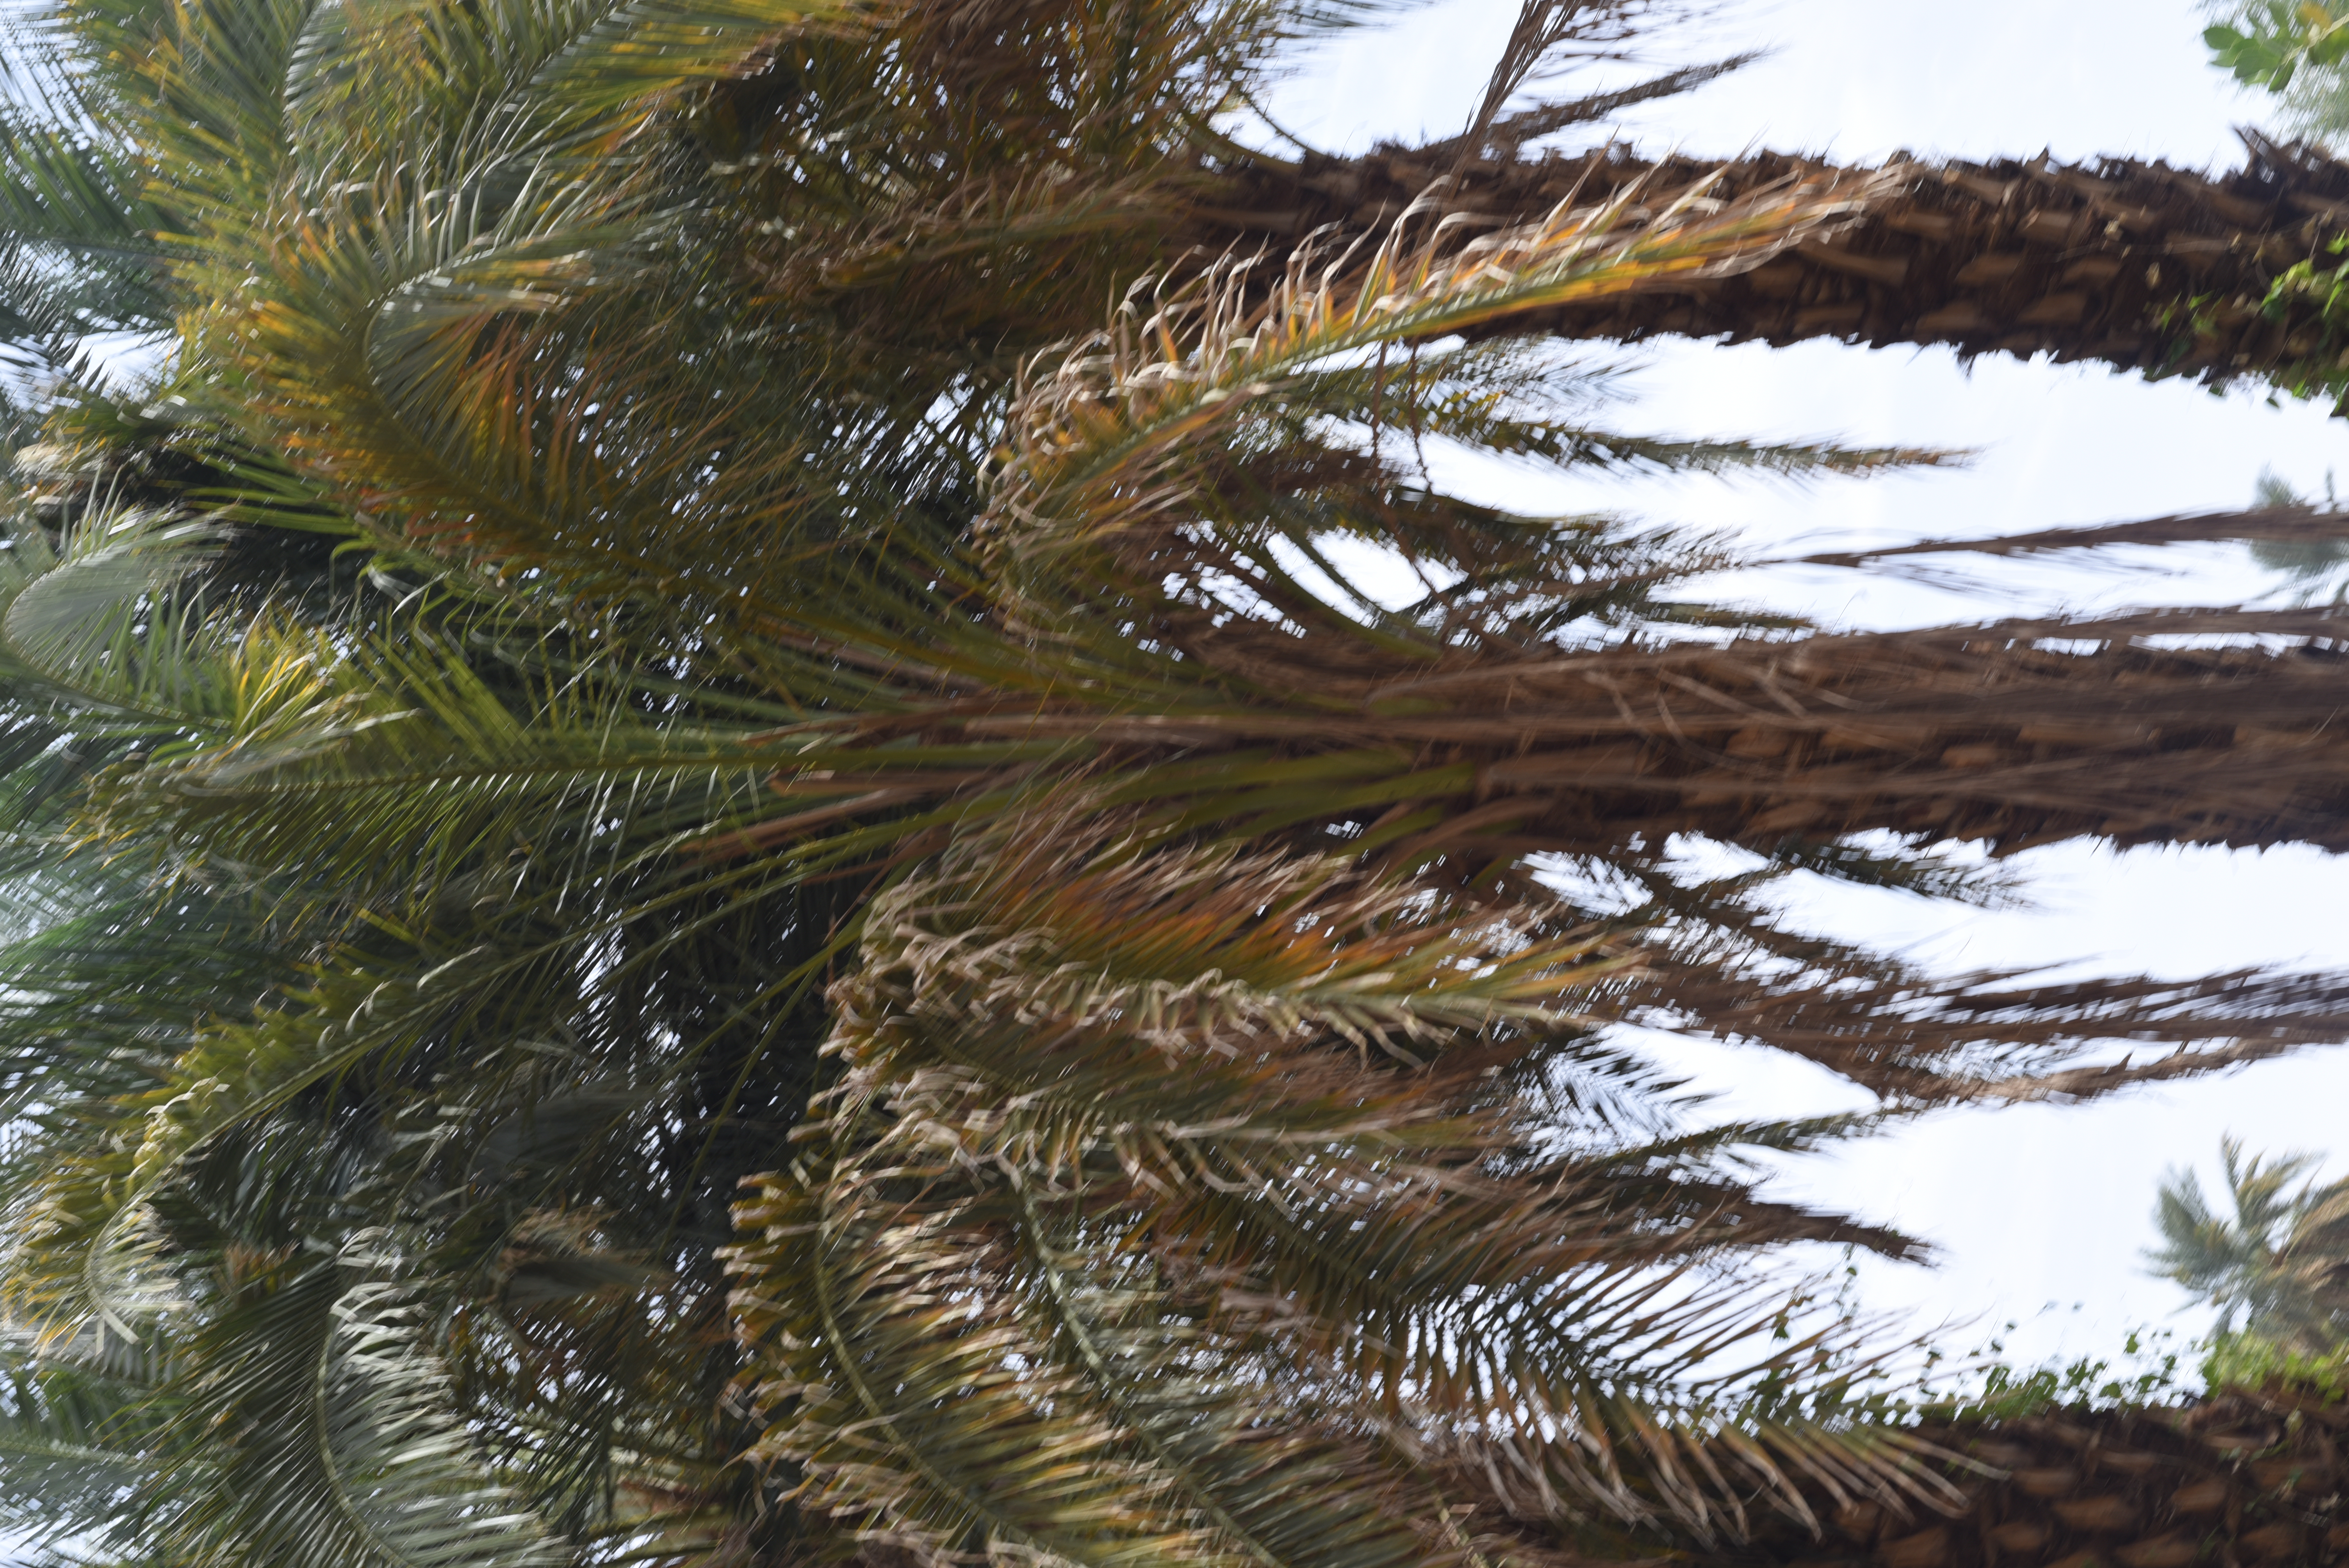
الوصف بالفصحى: نخلة كبيرة مع شجرتين مجاورتين، الفروع خضراء والزعف أصفر.
الوصف بالعامية السودانية: شجرة نخيل كبيرة وبالقرب شجرتين وفروعهم خضرا وزعفها أصفر.
التصنيف: Nature & Landscape
التصنيف الفرعي: Trees and vegetation